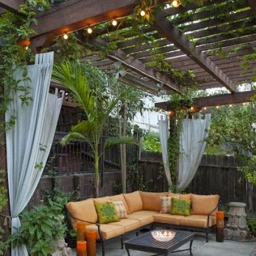
i would love to do this in the back yard or secret garden